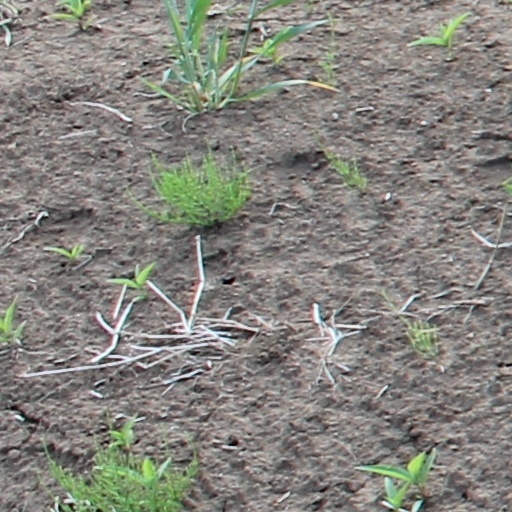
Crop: wheat